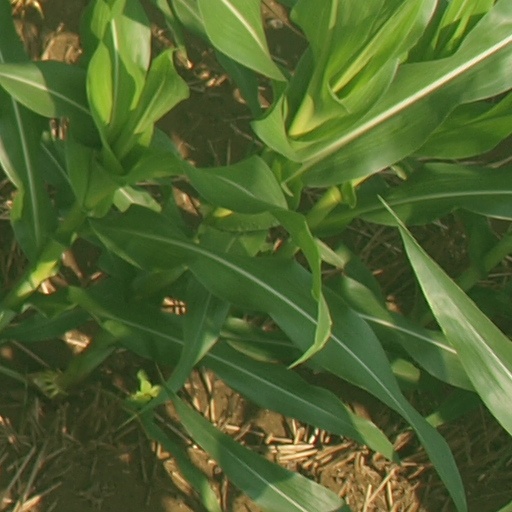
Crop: maize; corn